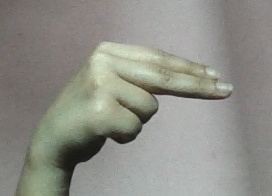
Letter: ain